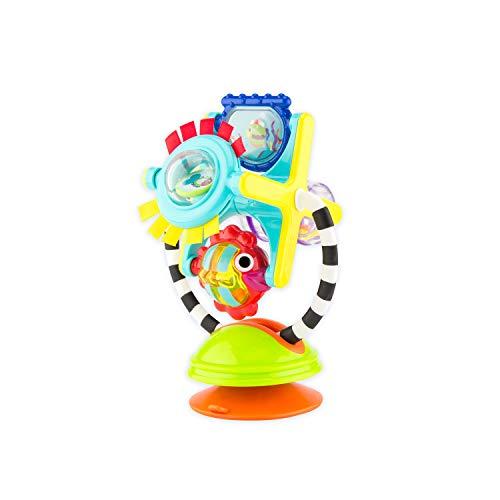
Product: Sassy Fishy Fascination Station 2-in-1 Suction Cup High Chair Toy | Developmental Tray Toy for Early Learning | for Ages 6 Months and Up
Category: Toys & Games | Baby & Toddler Toys
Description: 2-in-1 toy; use suctioned to a table or high chair tray, or remove base for floor play.
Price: $8.99